Thai royal funeral

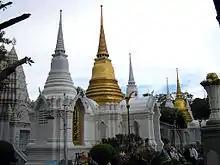
The Royal Cemetery at Wat Ratchabophit serves as one of the final resting places of the royal ashes.

Final Buddhist rites are held in the evening before the cremation ceremony. The following morning, the "kot" carrying the royal remains is carried to the "merumat" via a series of funeral processions.